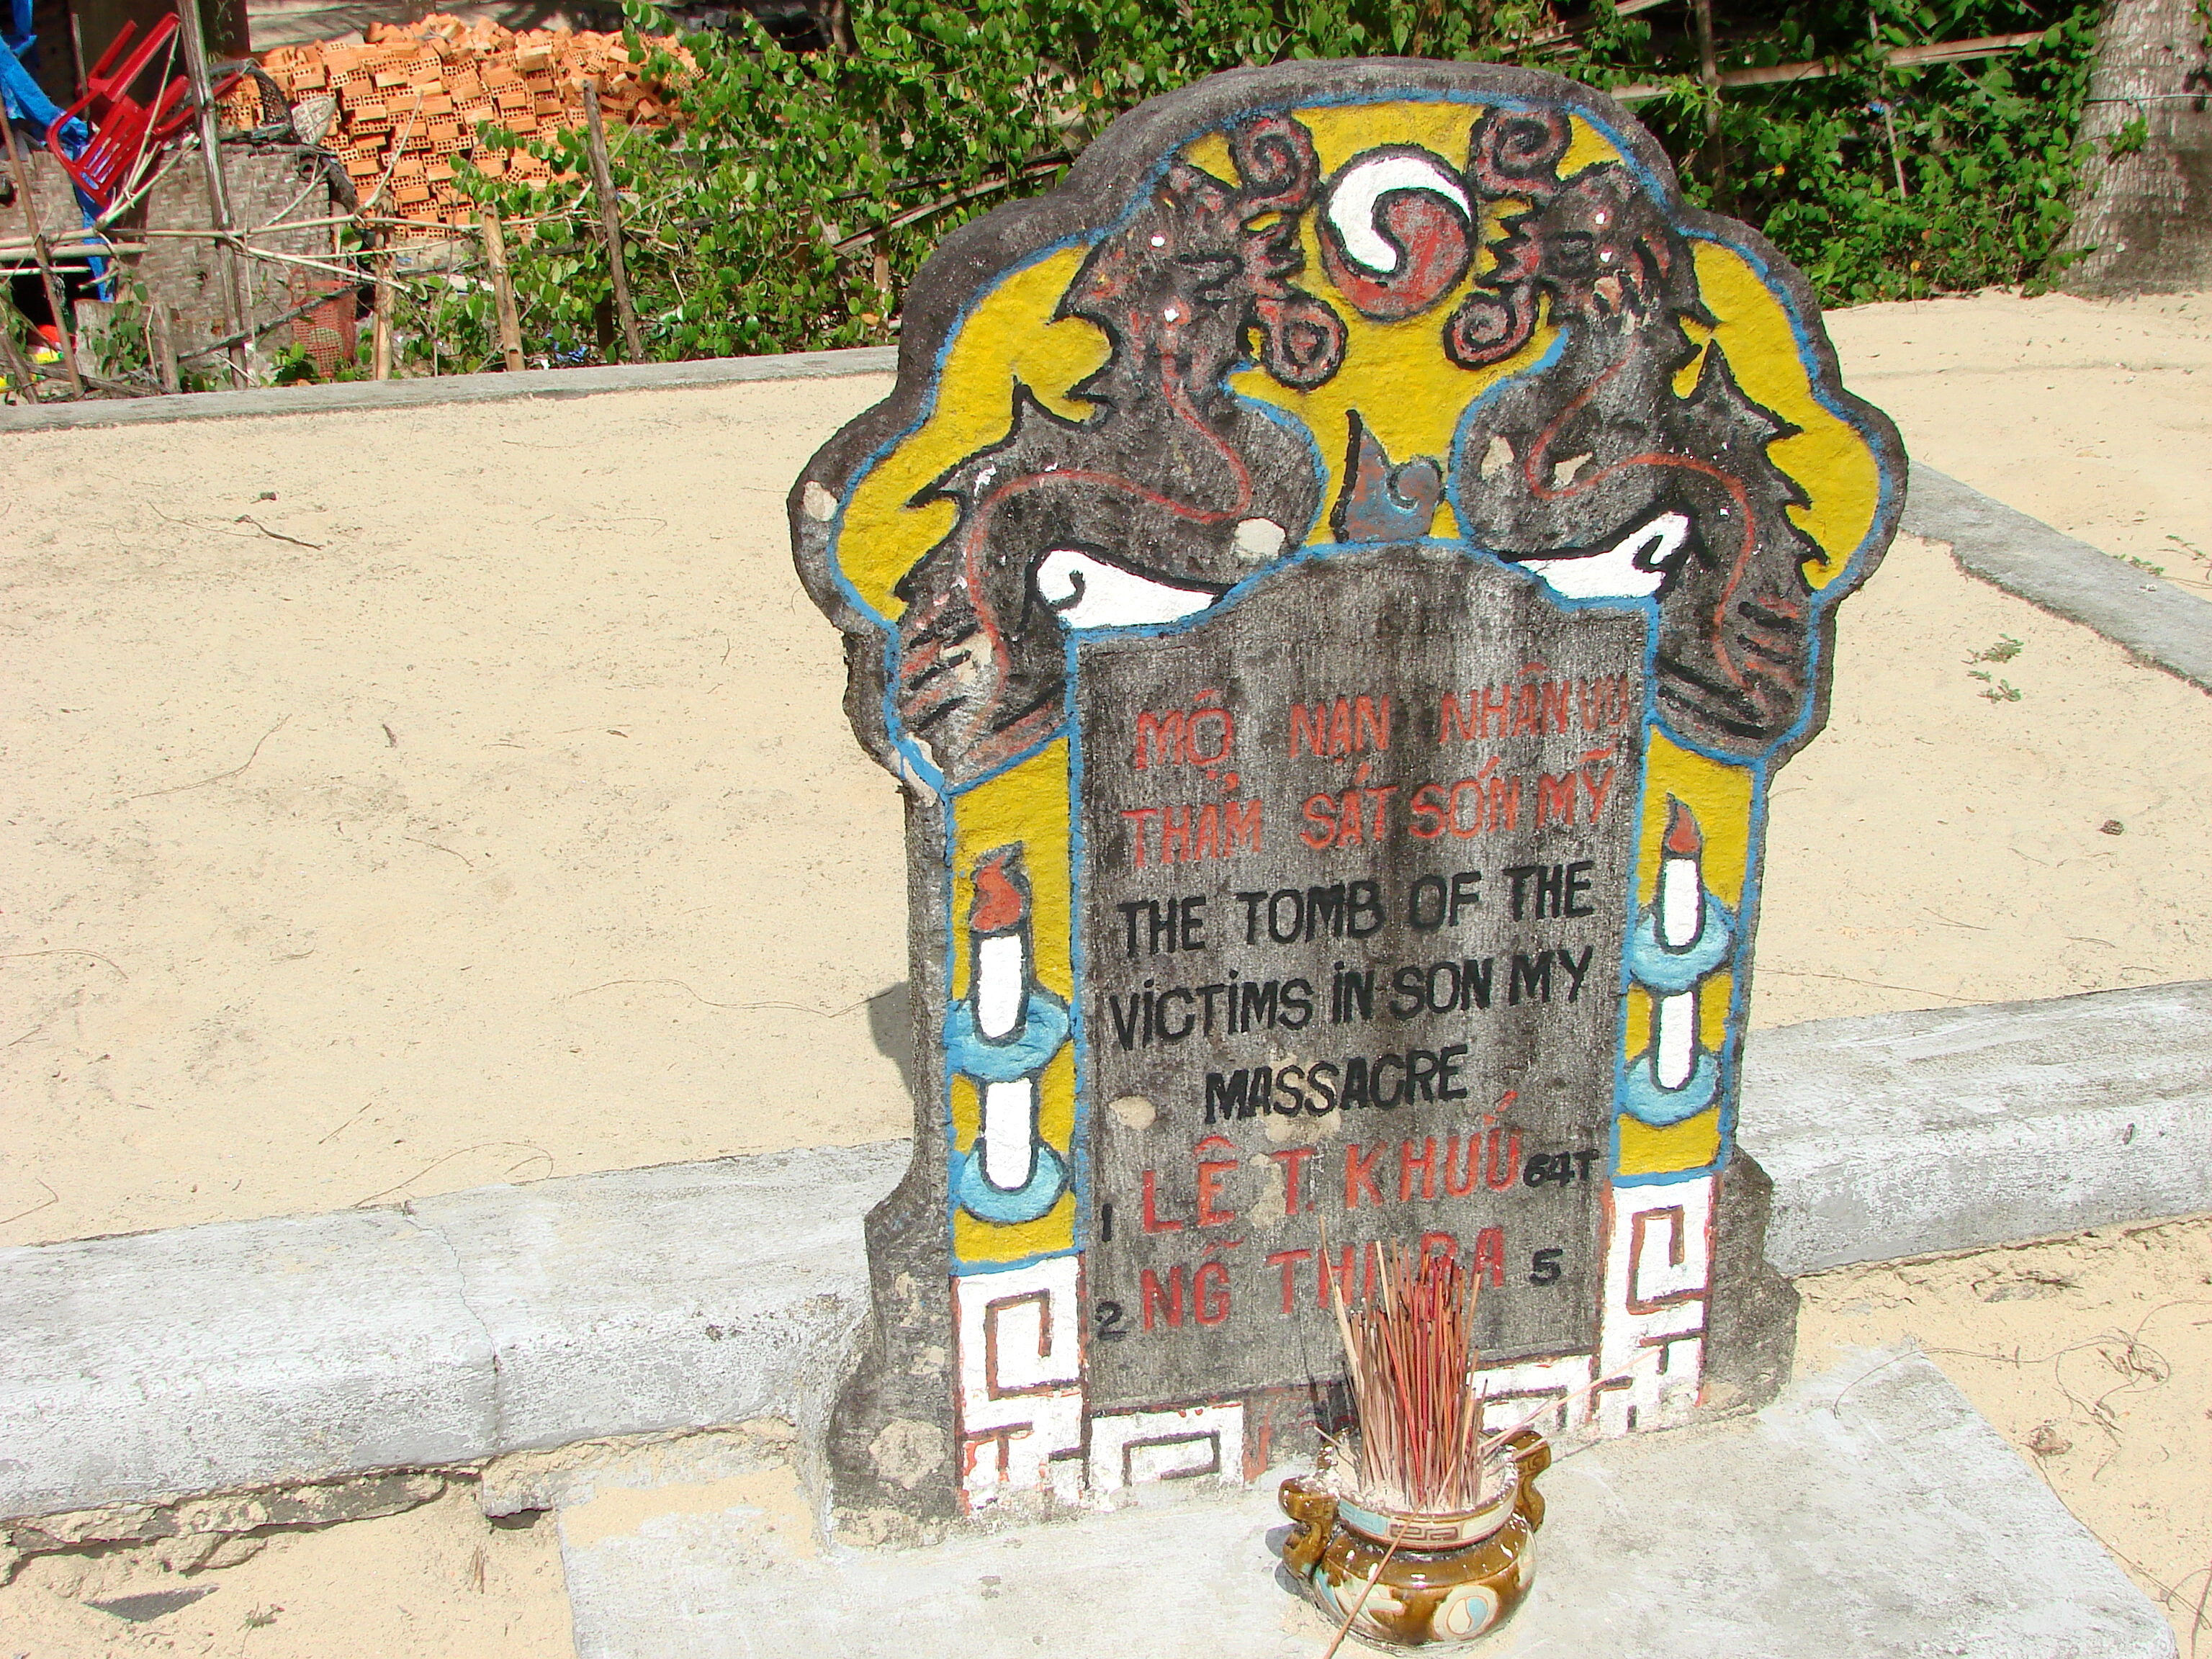
user: text: Nền đất xung quanh bia tưởng niệm có màu gì?
assistant: text: Màu cát/vàng nhạt.

user: text: Bát hương và những que hương đặt trước bia tưởng niệm mang ý nghĩa gì trong văn hóa Việt Nam?
assistant: text: Thể hiện sự tưởng nhớ, thờ cúng và cầu nguyện cho người đã khuất.

user: text: Ngoài tiếng Việt, bia tưởng niệm còn có chữ viết bằng ngôn ngữ nào và biểu tượng xoáy tròn ở giữa đỉnh bia gợi liên tưởng đến điều gì?
assistant: text: Bia còn có chữ viết bằng tiếng Anh. Biểu tượng xoáy tròn ở giữa gợi liên tưởng đến âm dương, một khái niệm triết học Á Đông.